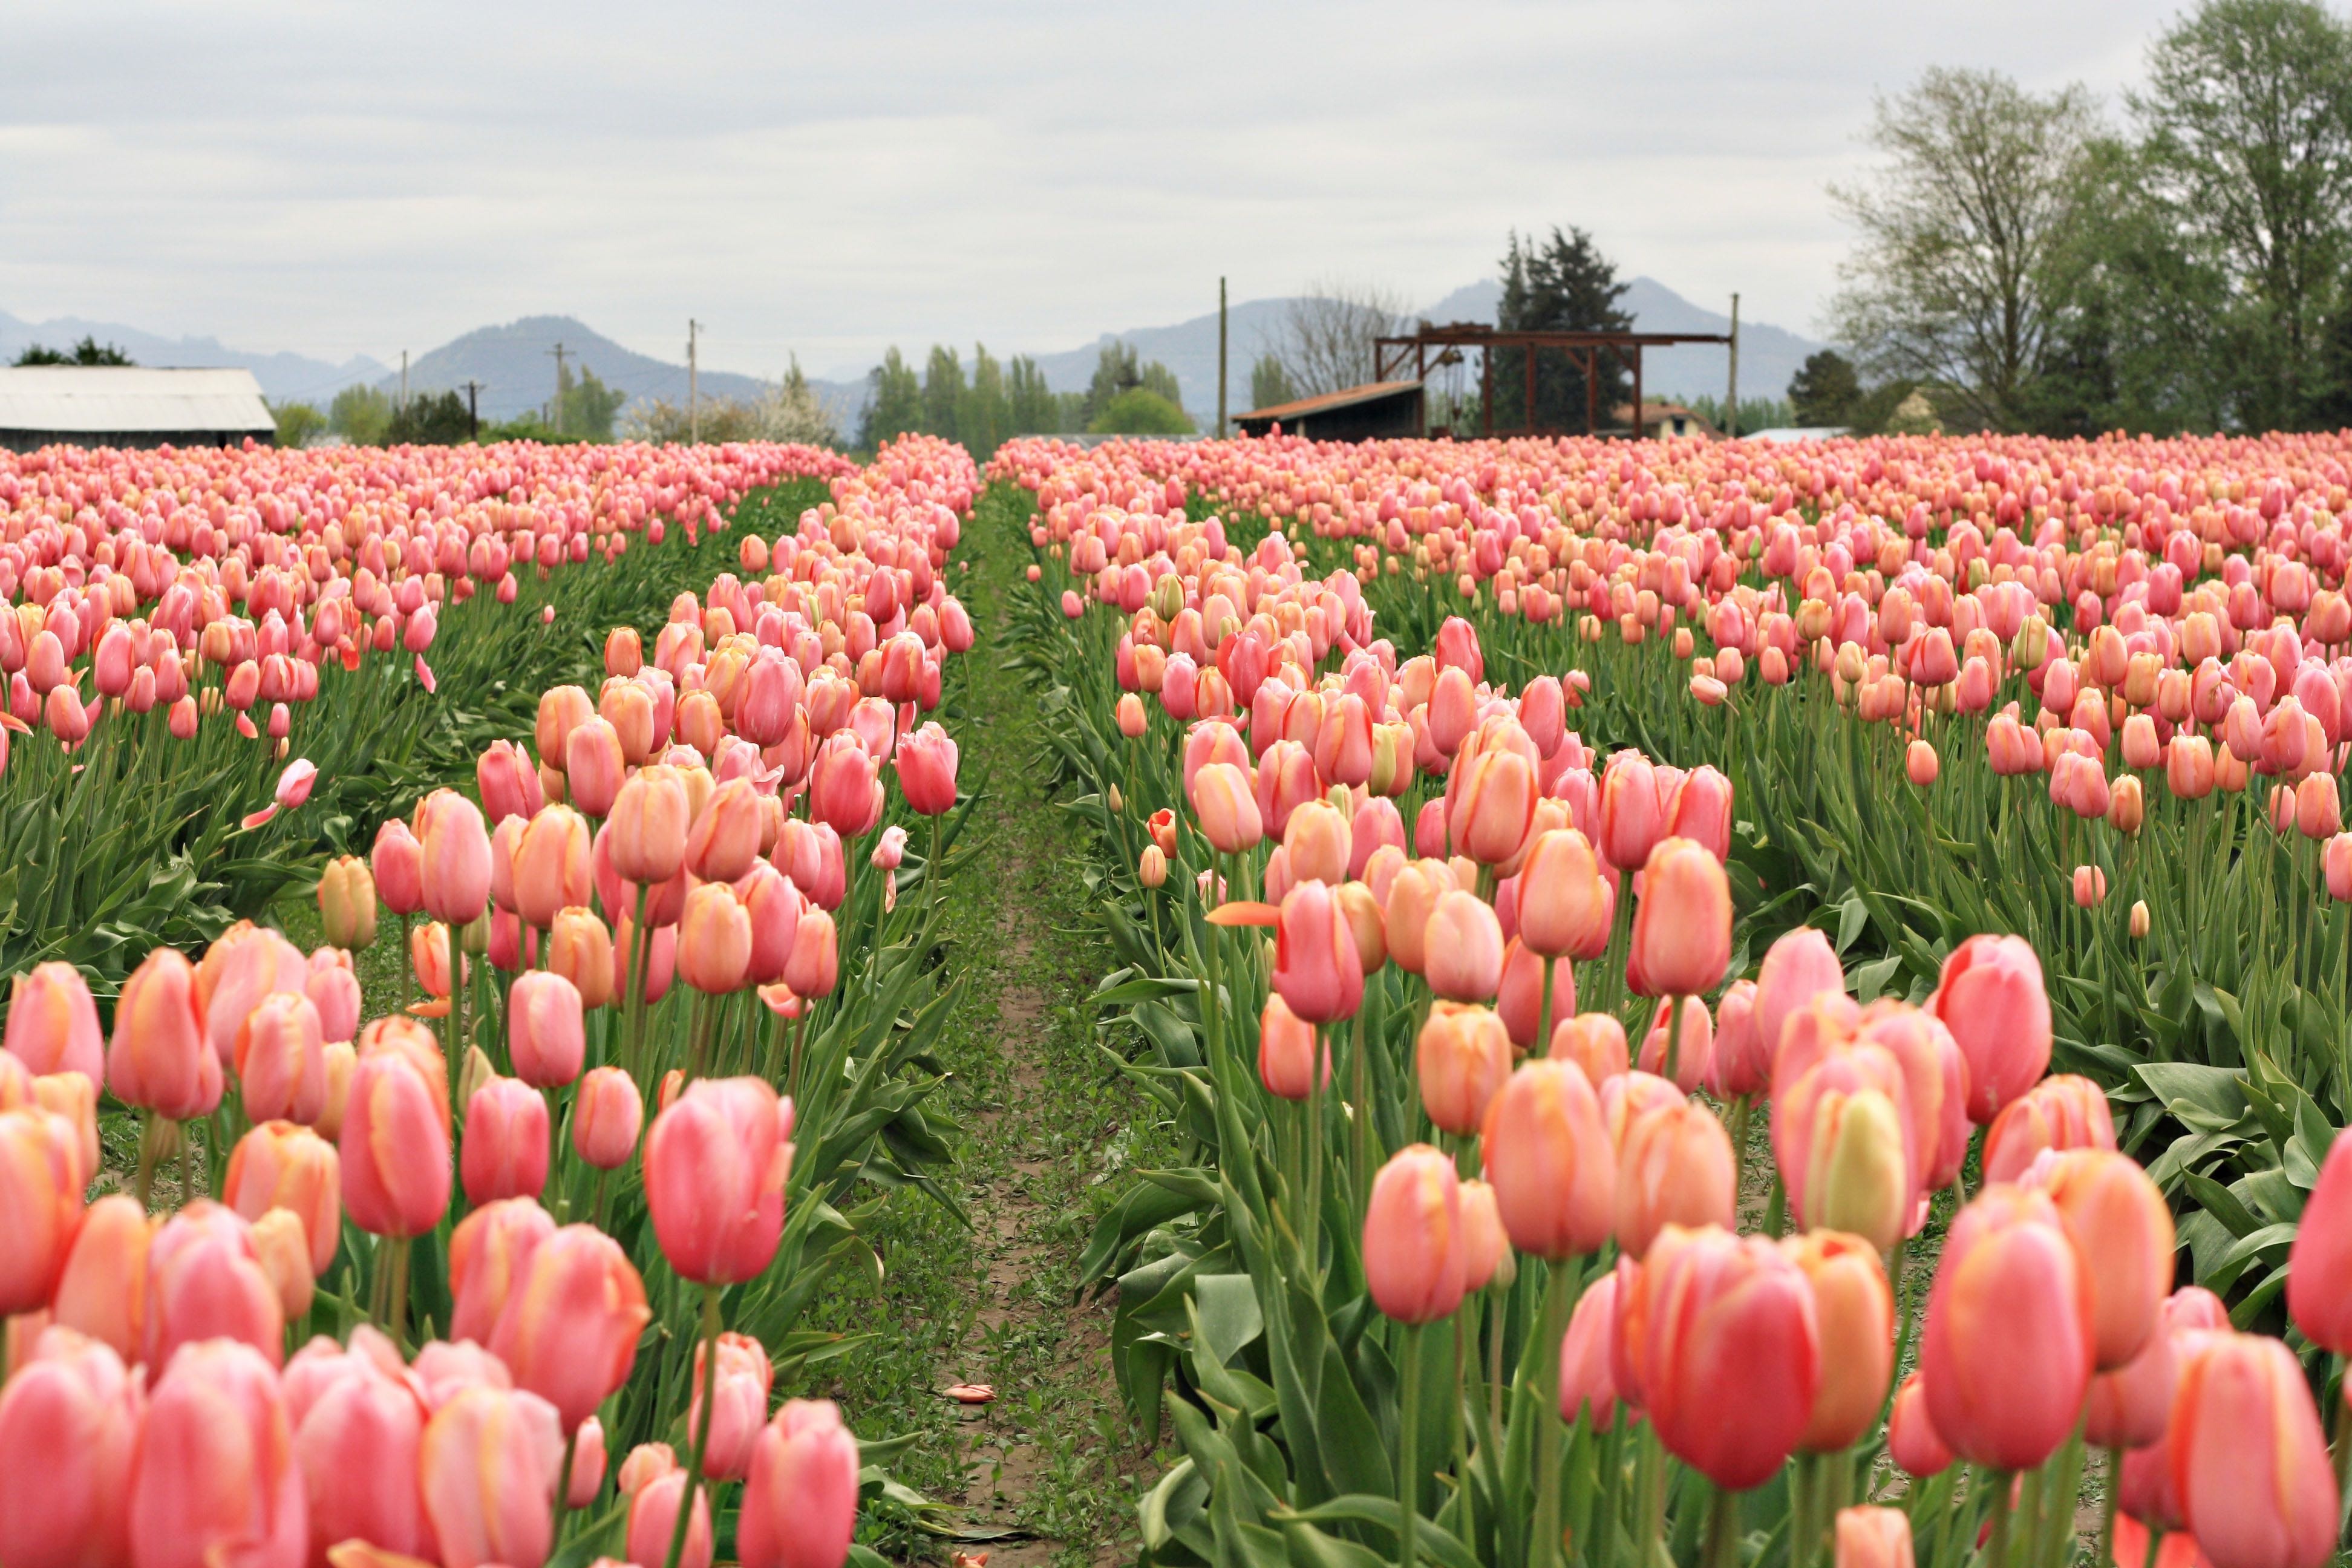
plant, field, flower, tulip, flowering plant, lily family, land plant